Jacinto de Romarate

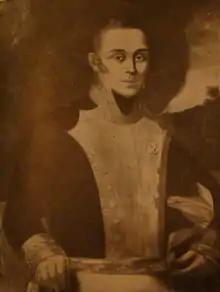
Jacinto de Romarate

Jacinto de Romarate Salamanca (1775 – 1836) was a Spanish Navy officer who fought in the British invasions of the River Plate and on the Royalist side during the Argentine War of Independence. Back in Spain, he participated in the First Carlist War.